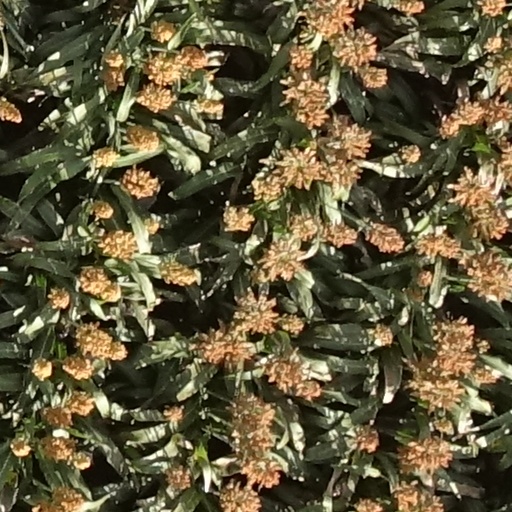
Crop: sorghum